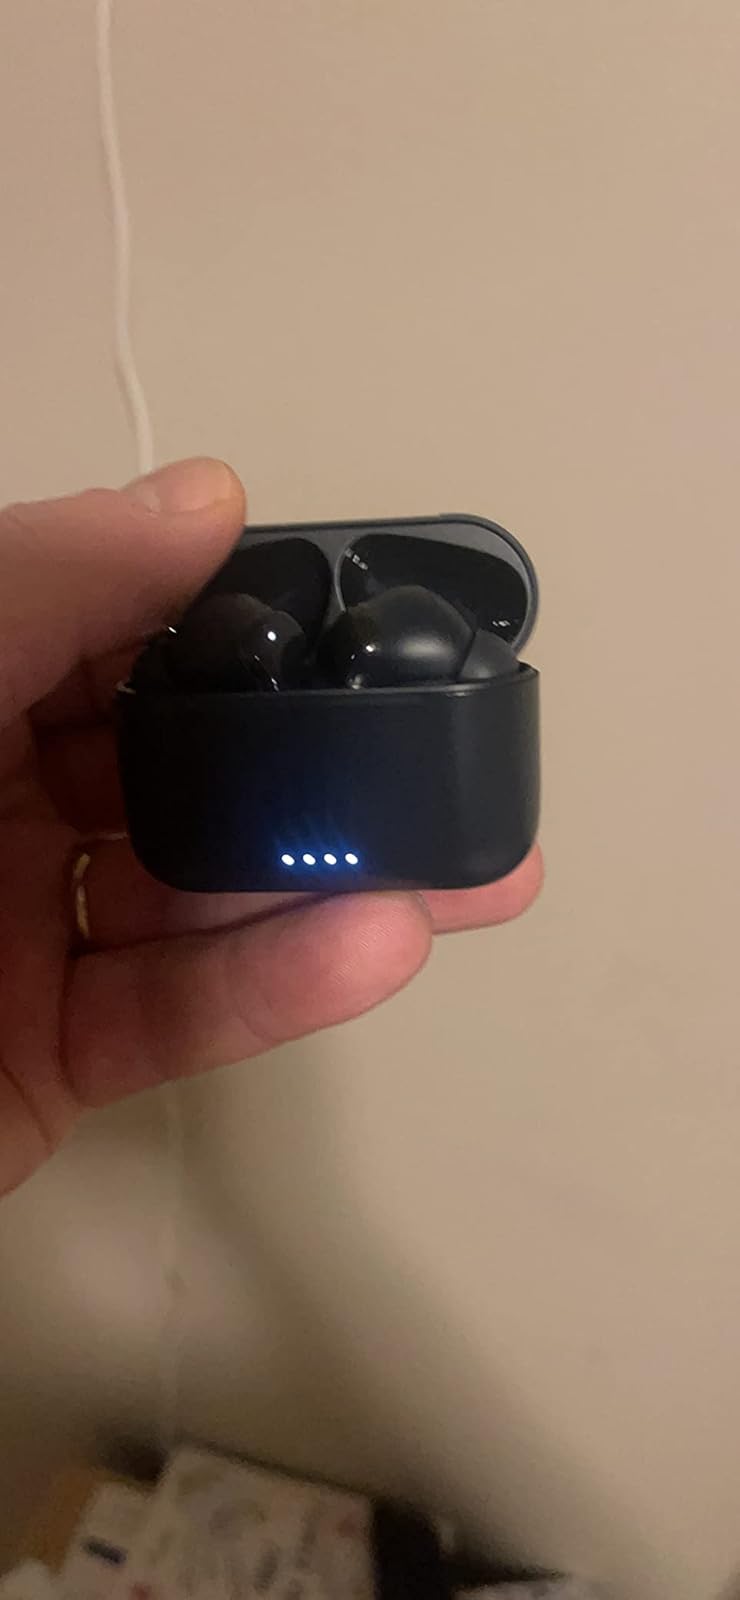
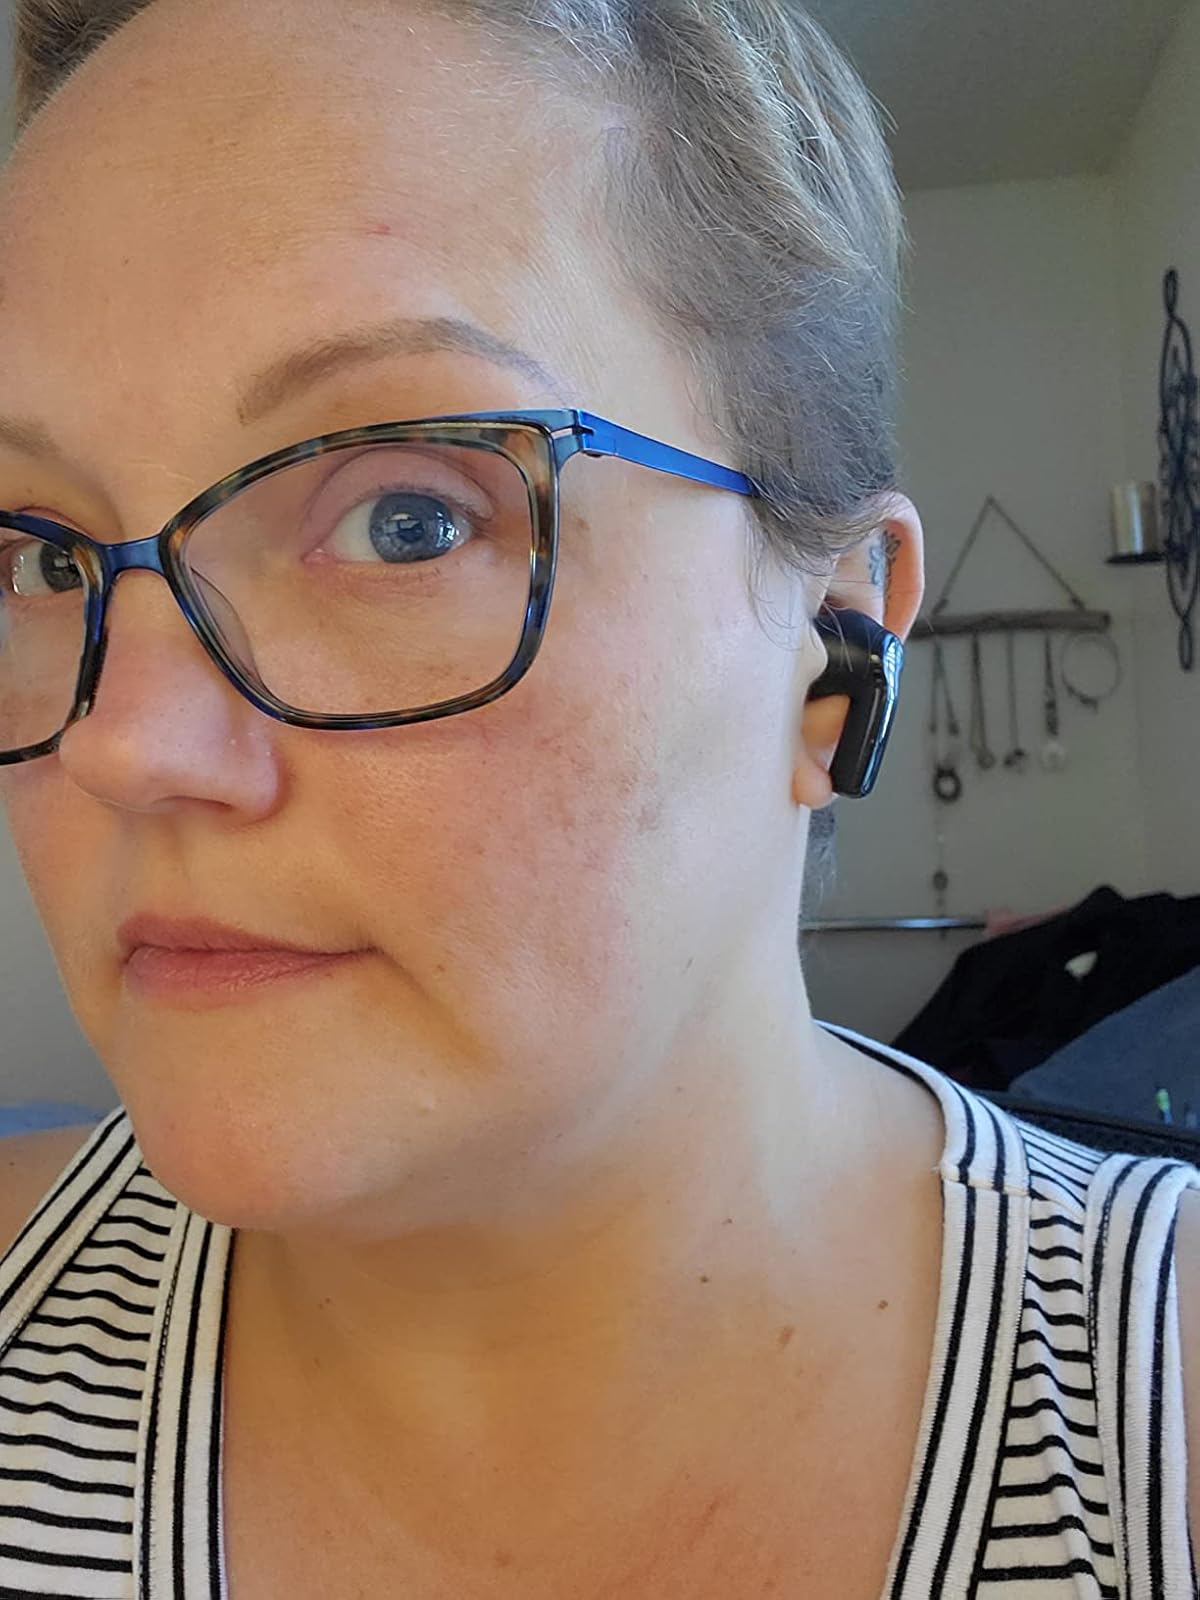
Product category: earbuds
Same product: yes